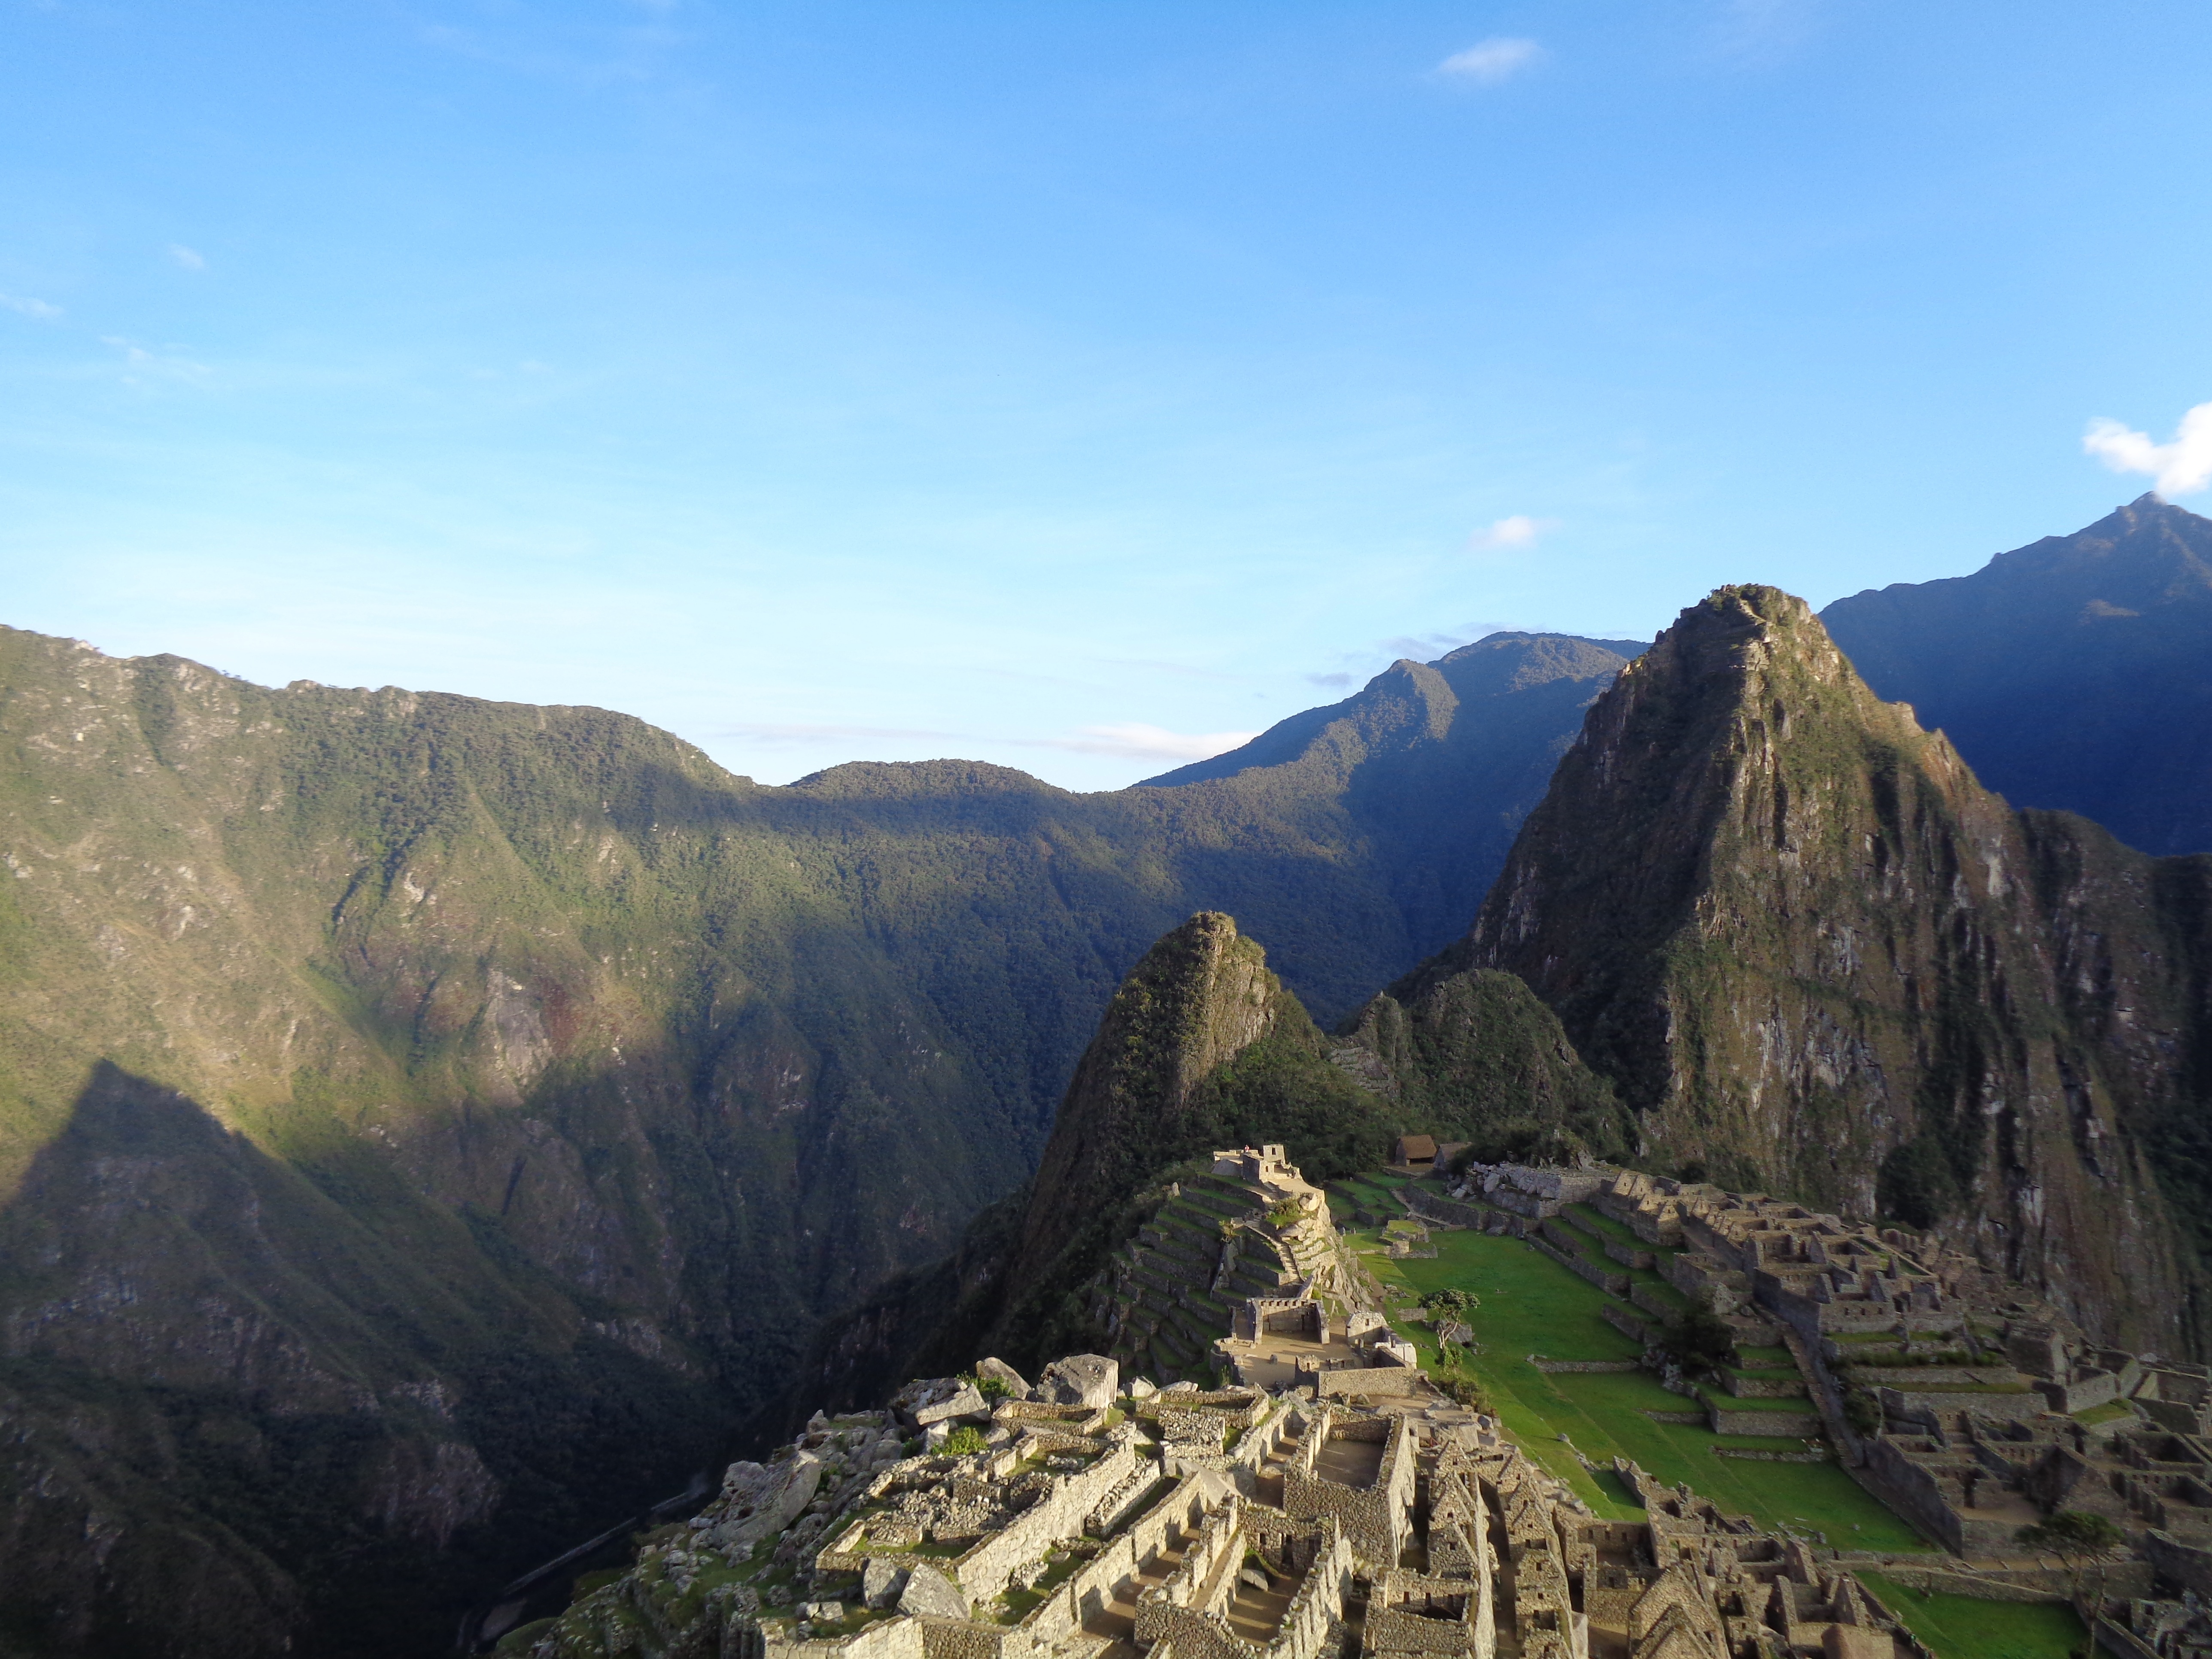
landscape, wilderness, walking, mountain, hiking, trail, adventure, valley, mountain range, terrain, ridge, summit, peru, geology, alps, backpacking, plateau, landform, mountain pass, machu, picchu, machu pichu, pichu, macchu, geographical feature, mountainous landforms